Tom and Ray Magliozzi

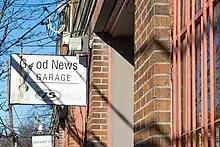
Good News Garage in Cambridge, MA

Tom earned a degree from the MIT Sloan School of Management. He worked for Sylvania's Semiconductor Division in Woburn, Massachusetts and then for the Foxboro Company while earning his MBA from Northeastern University and teaching part-time at local universities. He grew tired of his job and quit, spending the next year doing odd jobs such as painting for other tenants in his apartment building.